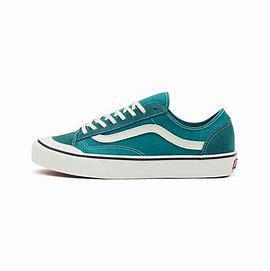
Brand: Vans
Model: Style 36 Decon Sf